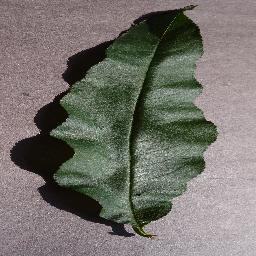
Label: Peach___healthy